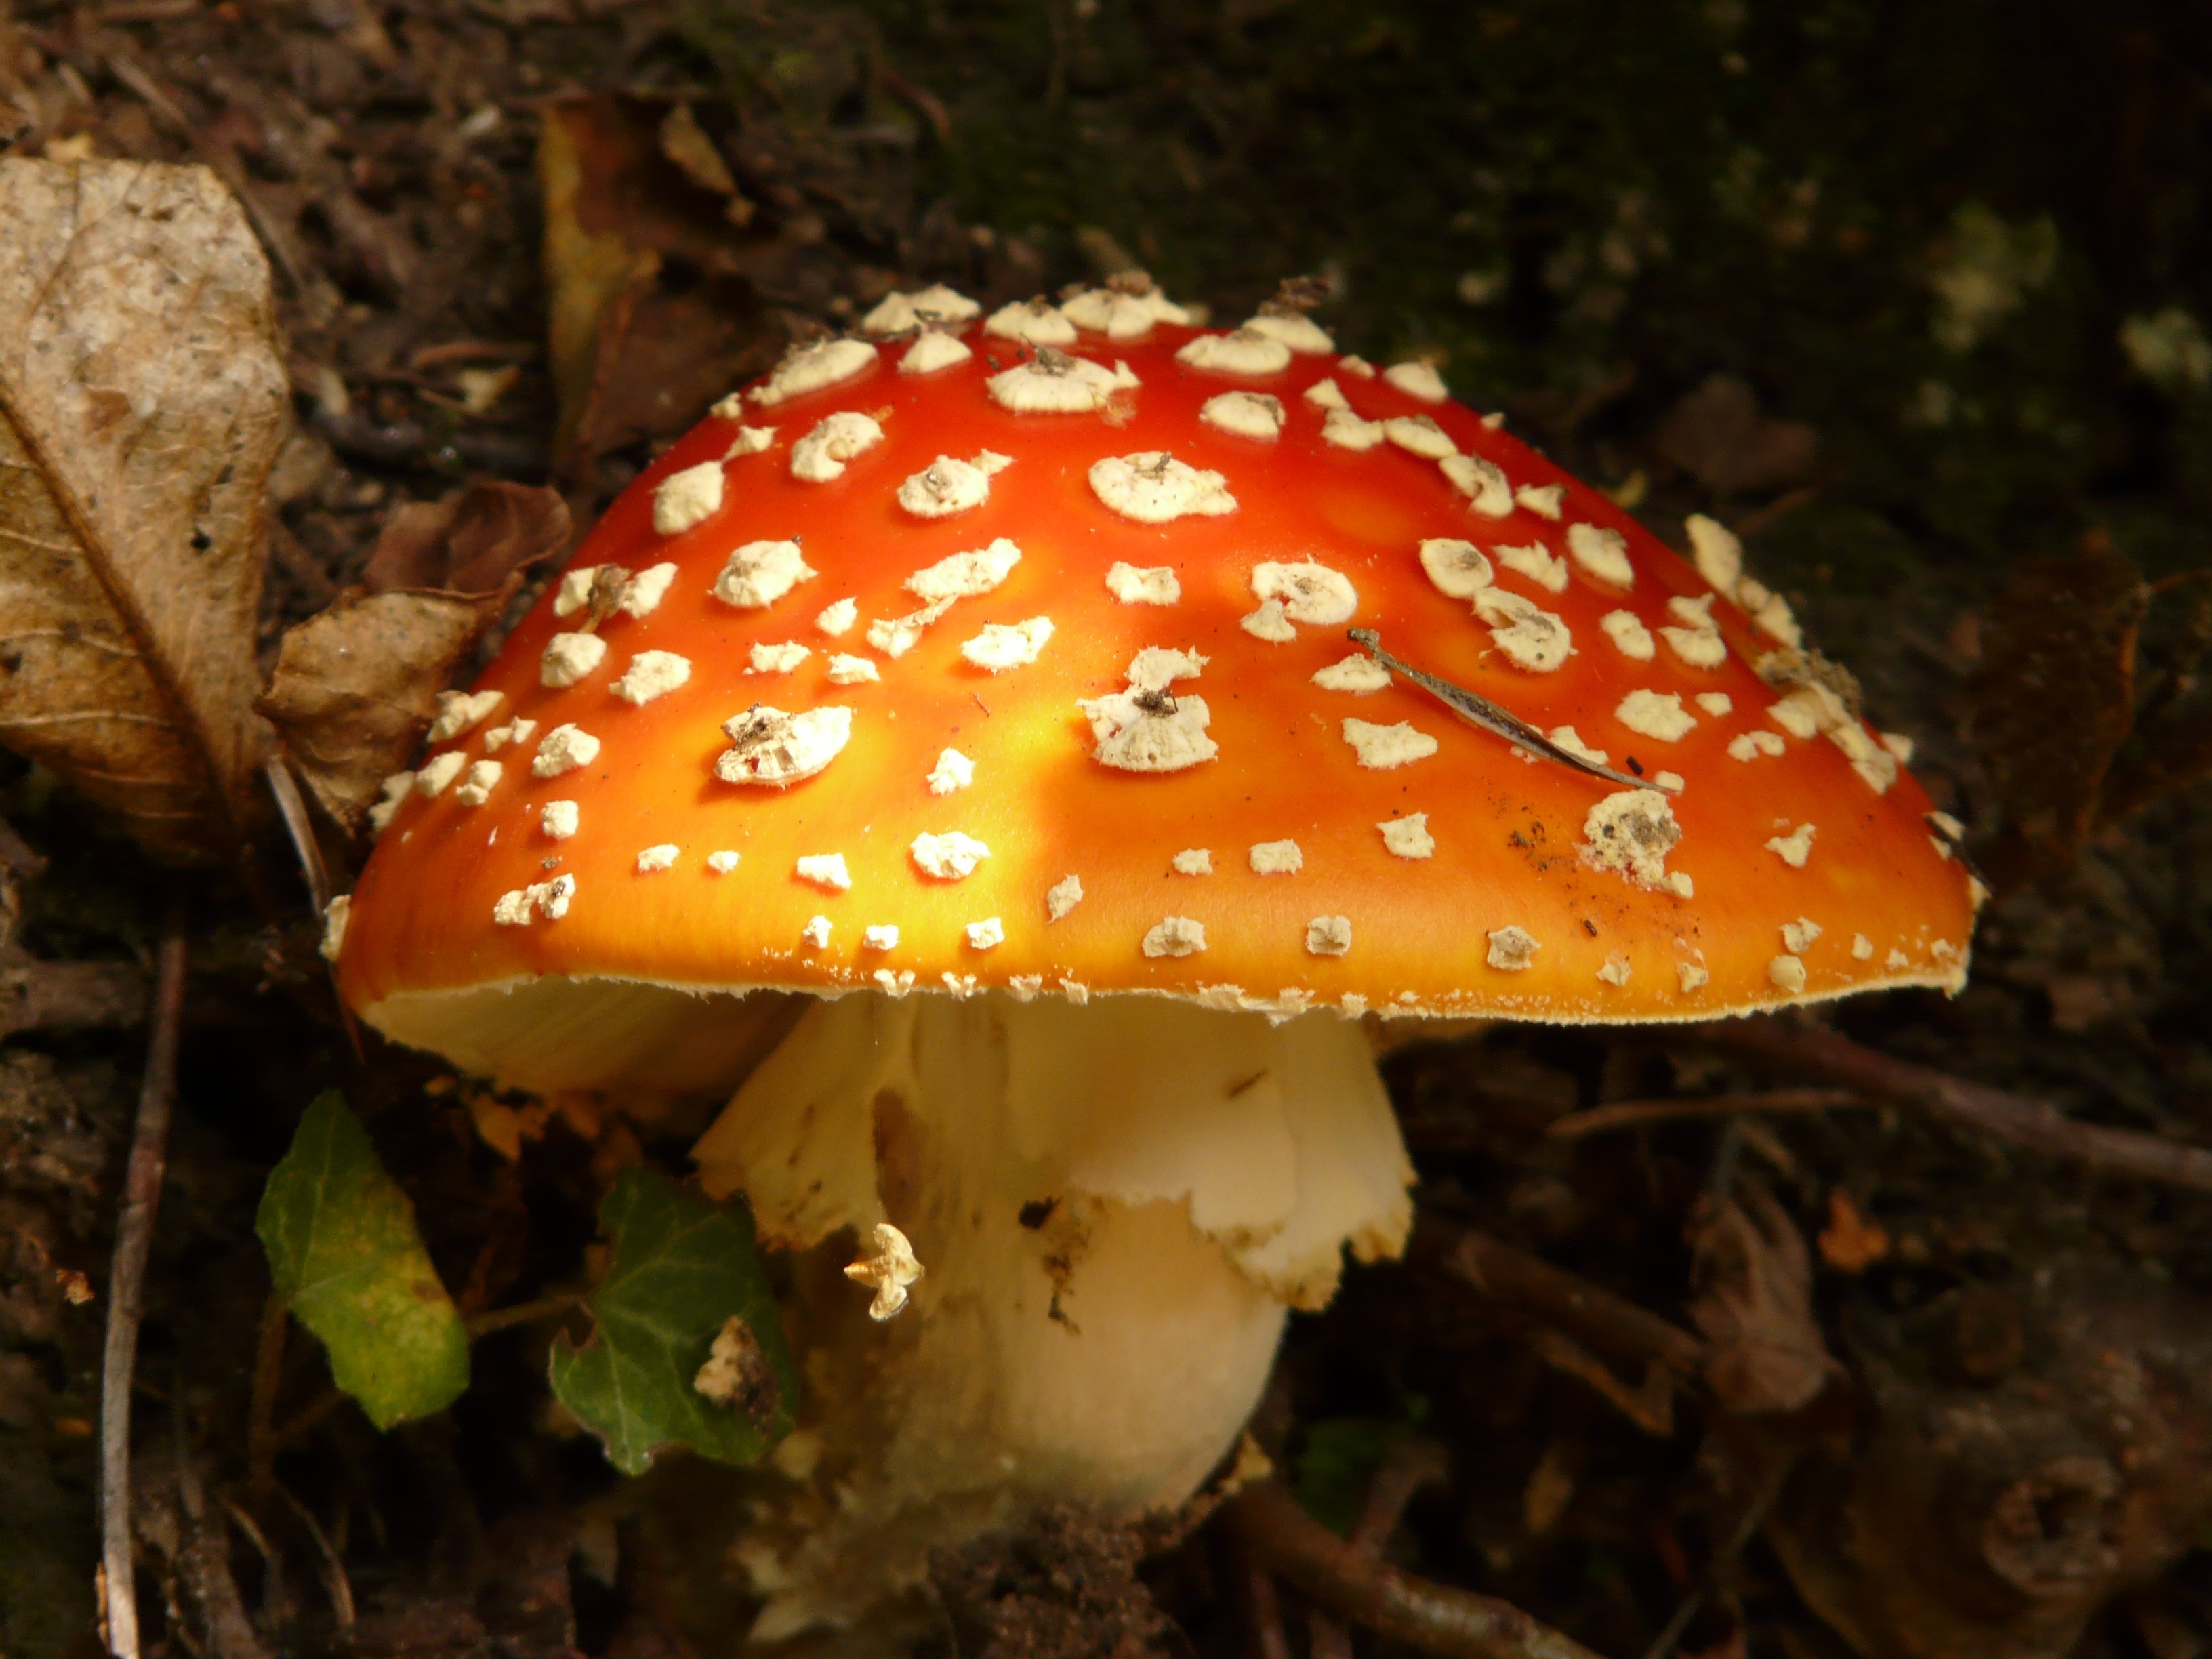
nature, plant, leaf, gift, red, autumn, mushroom, flora, fungus, fly agaric, toxic, agaric, bolete, macro photography, edible mushroom, medicinal mushroom, agaricomycetes, agaricaceae, penny bun